Describe the emotion expressed in this image:  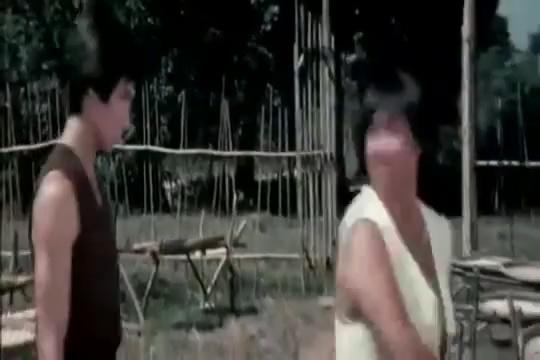
This person displays Suffering, valence and arousal with high intensity.